Stanisław Horno-Popławski

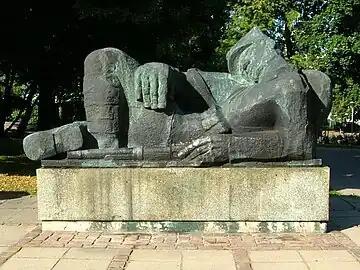
Monument to the Unknown Polish Insurgent

Christ at the main altar, Mother of God with Child at the side altar and Christ the Good Shepherd outside the church.